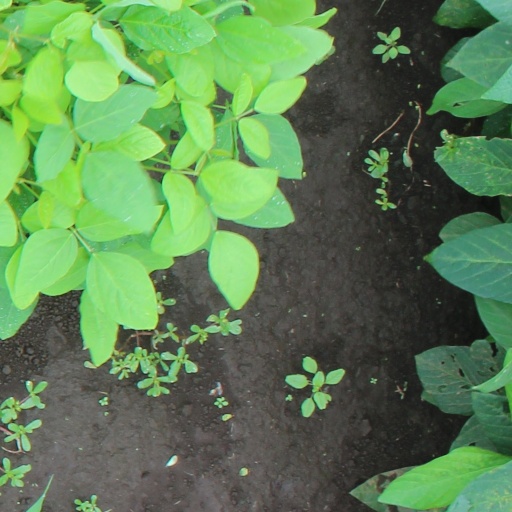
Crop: soybean